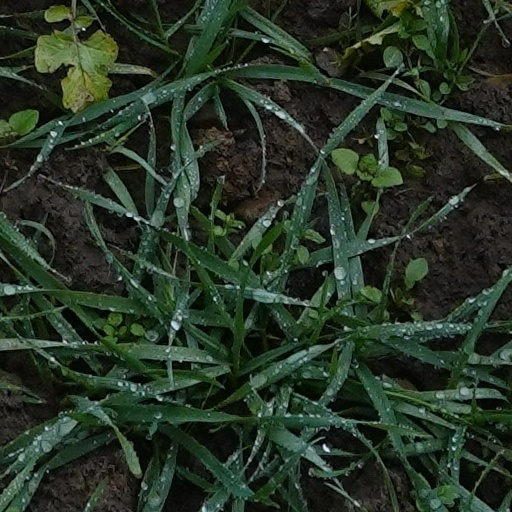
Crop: wheat